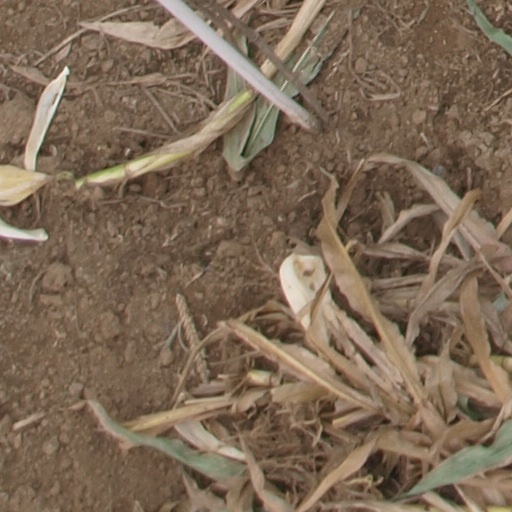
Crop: maize; corn